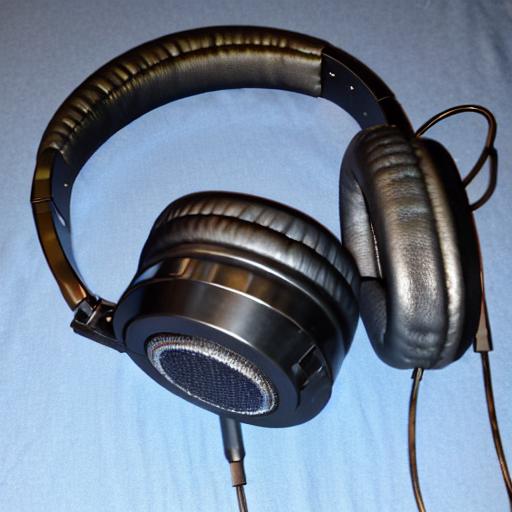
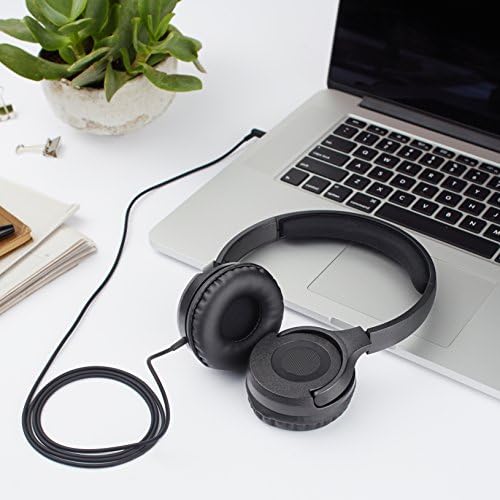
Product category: headphones
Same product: no